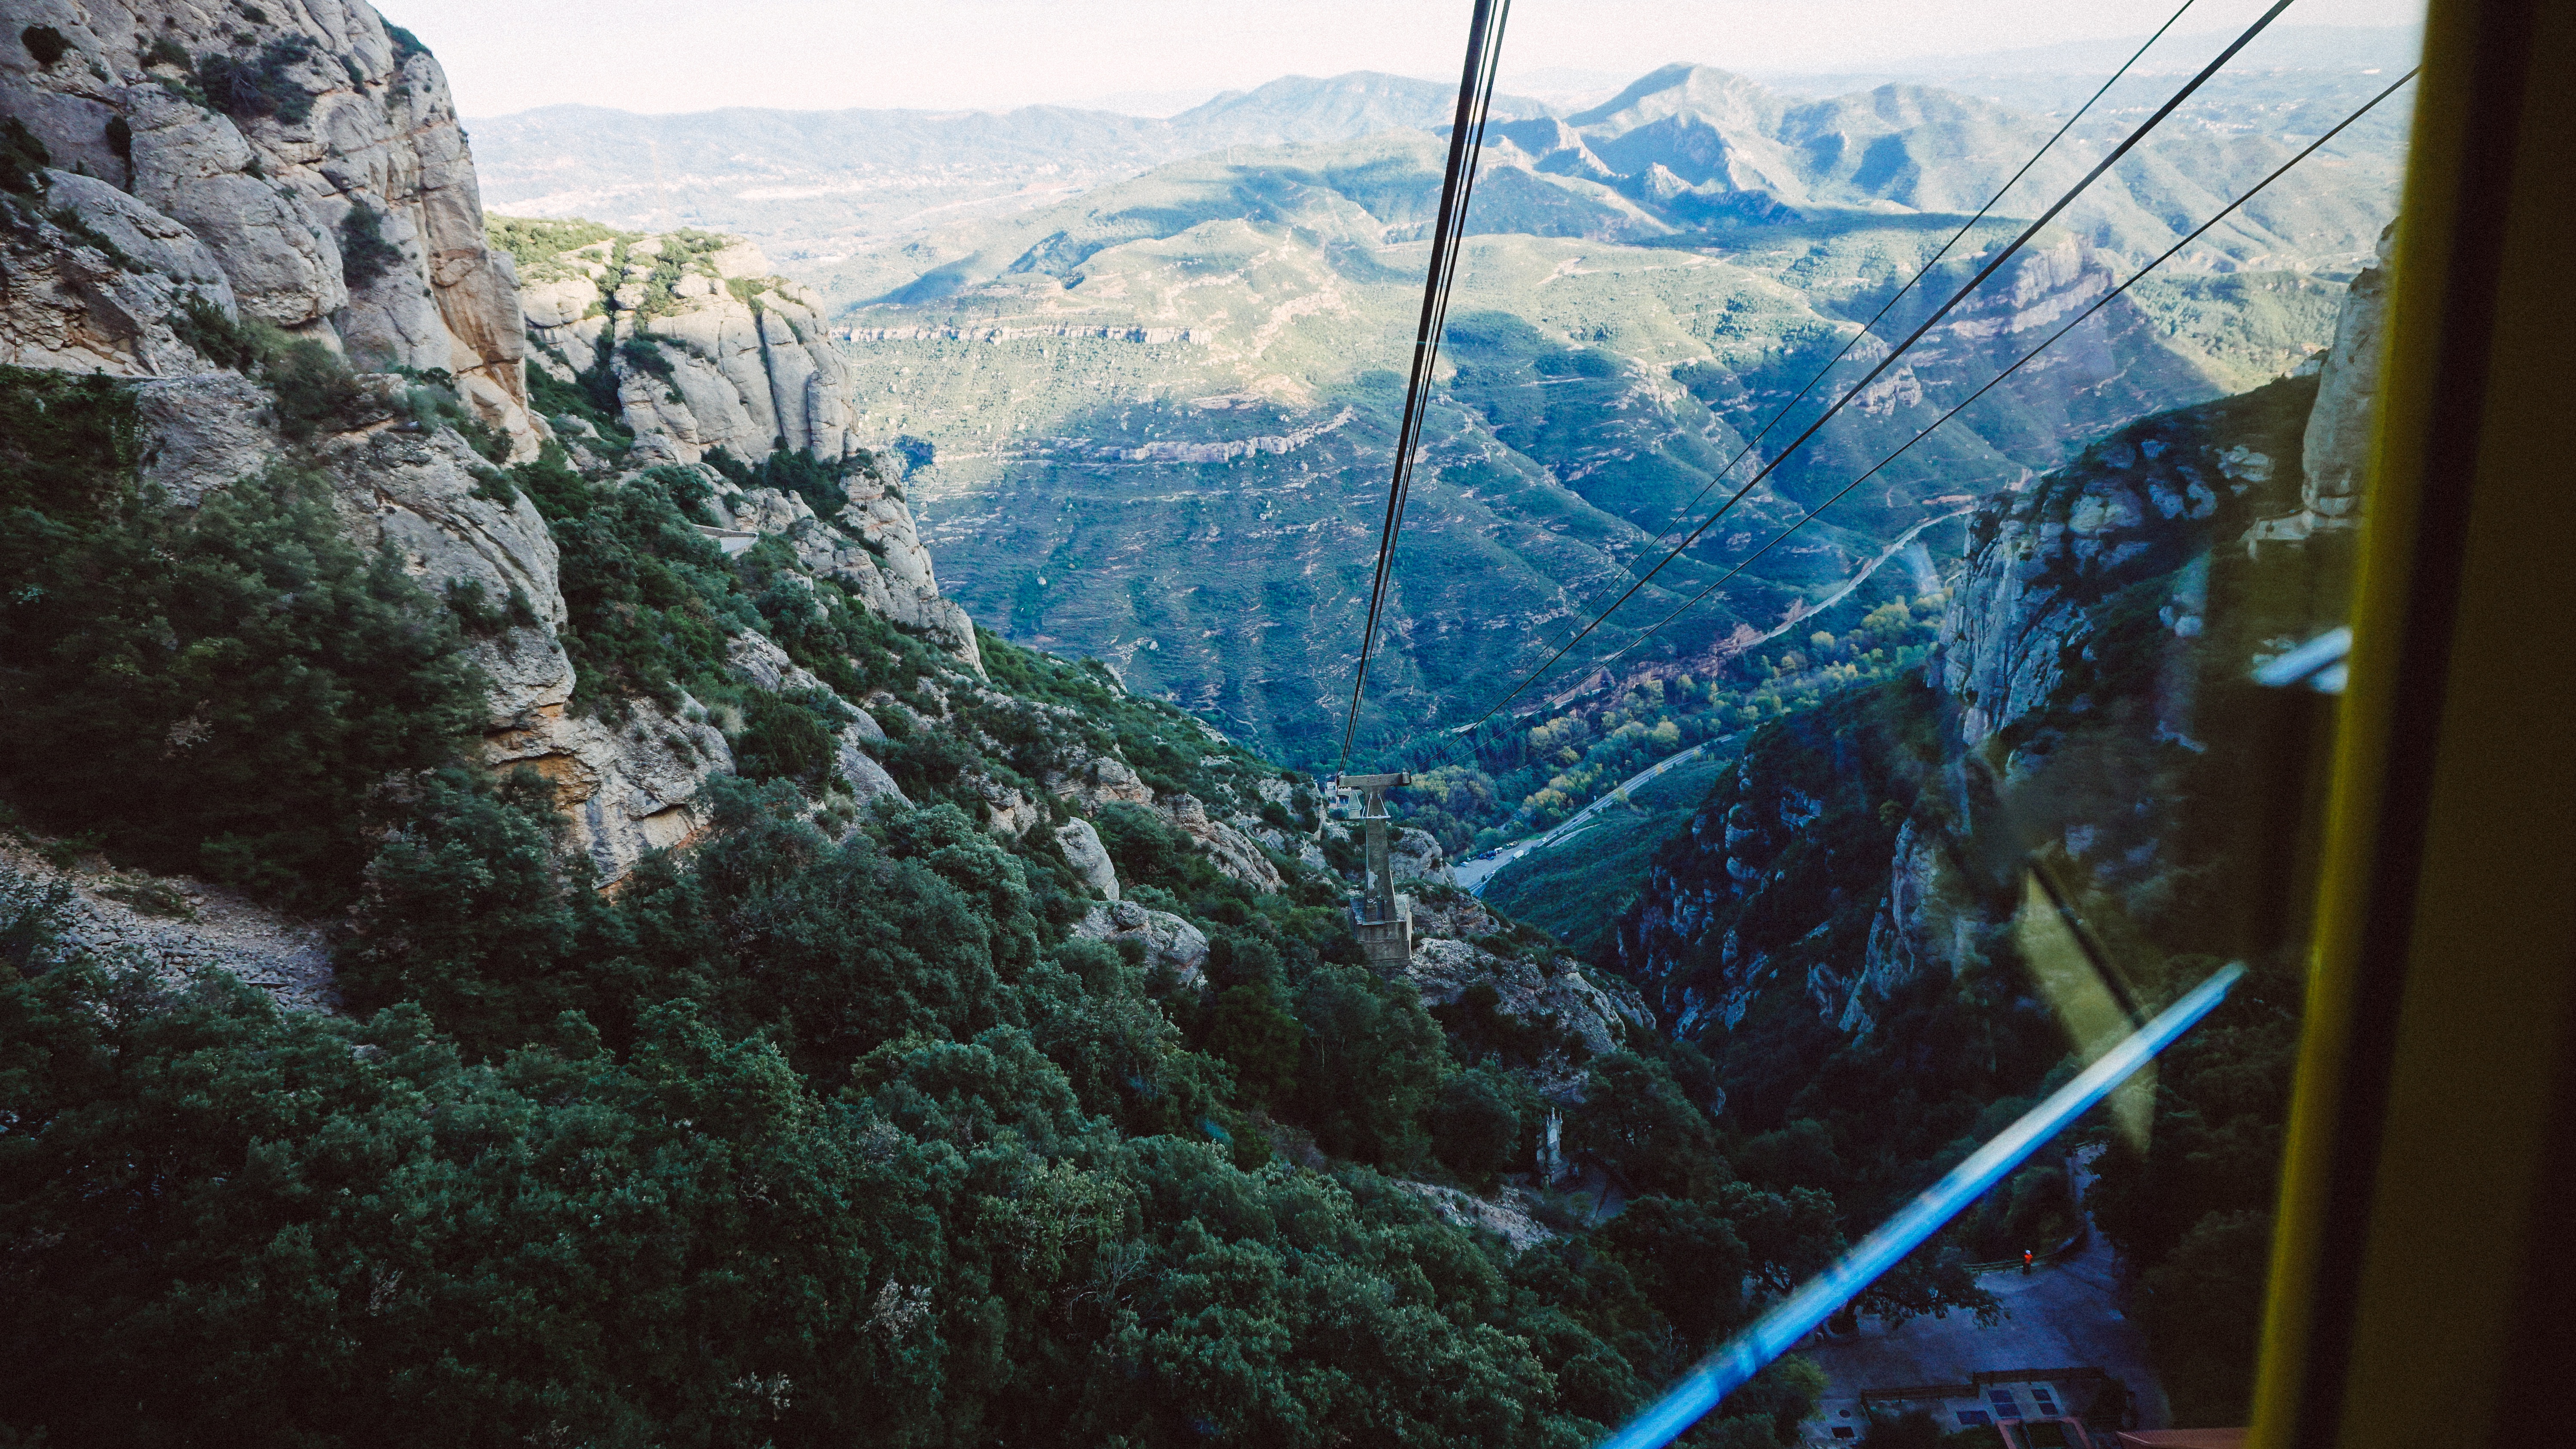
mountain, mountain range, landform, geographical feature